Moshe Castel

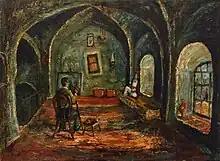
Castel in his Safed studio, 1940

Moshe Elazar Castel born in Jerusalem, Ottoman Palestine, in 1909, to Rabbi Yehuda Castel and his wife Rachel. The family was descended from the Jewish Castel clan, who are Sephardic Jews from Castile who according to oral tradition, immigrated to the city of Gaza after the expulsion of the Jews from Spain in 1492, and later relocated to Hebron in the early modern period. His father was born in Hebron. He opened religious schools for Sephardi boys in the Nahalat Shiv'a and Bukharim quarters of Jerusalem. Moshe grew up in the Bukharim neighborhood, where he attended his father's school. At the age of 13, he was accepted to the Bezalel Art School, directed by Boris Schatz, where he studied from 1921 to 1925.